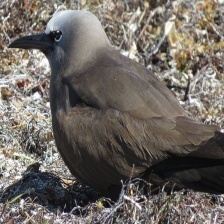
Species: BROWN NOODY
Scientific name: ANOUS STOLIDUS